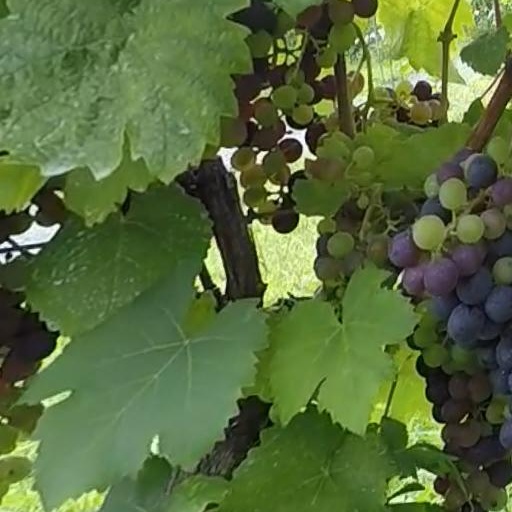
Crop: grape